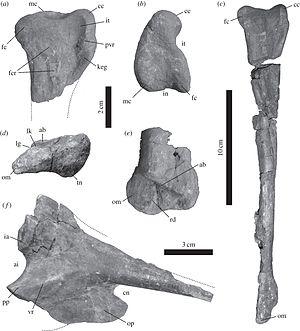
Tachiraptor est un genre éteint de petits dinosaures théropodes découvert au Venezuela, près de la frontière avec la Colombie, dans un niveau de la formation géologique de la Quinta daté du Jurassique inférieur, âgé d'il y a environ 200 millions d'années.